Caerois

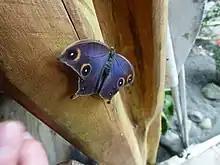
False Antirrhea ("Caerois gerdrudtus")

Caerois is a Neotropical genus of butterflies from the family Nymphalidae.